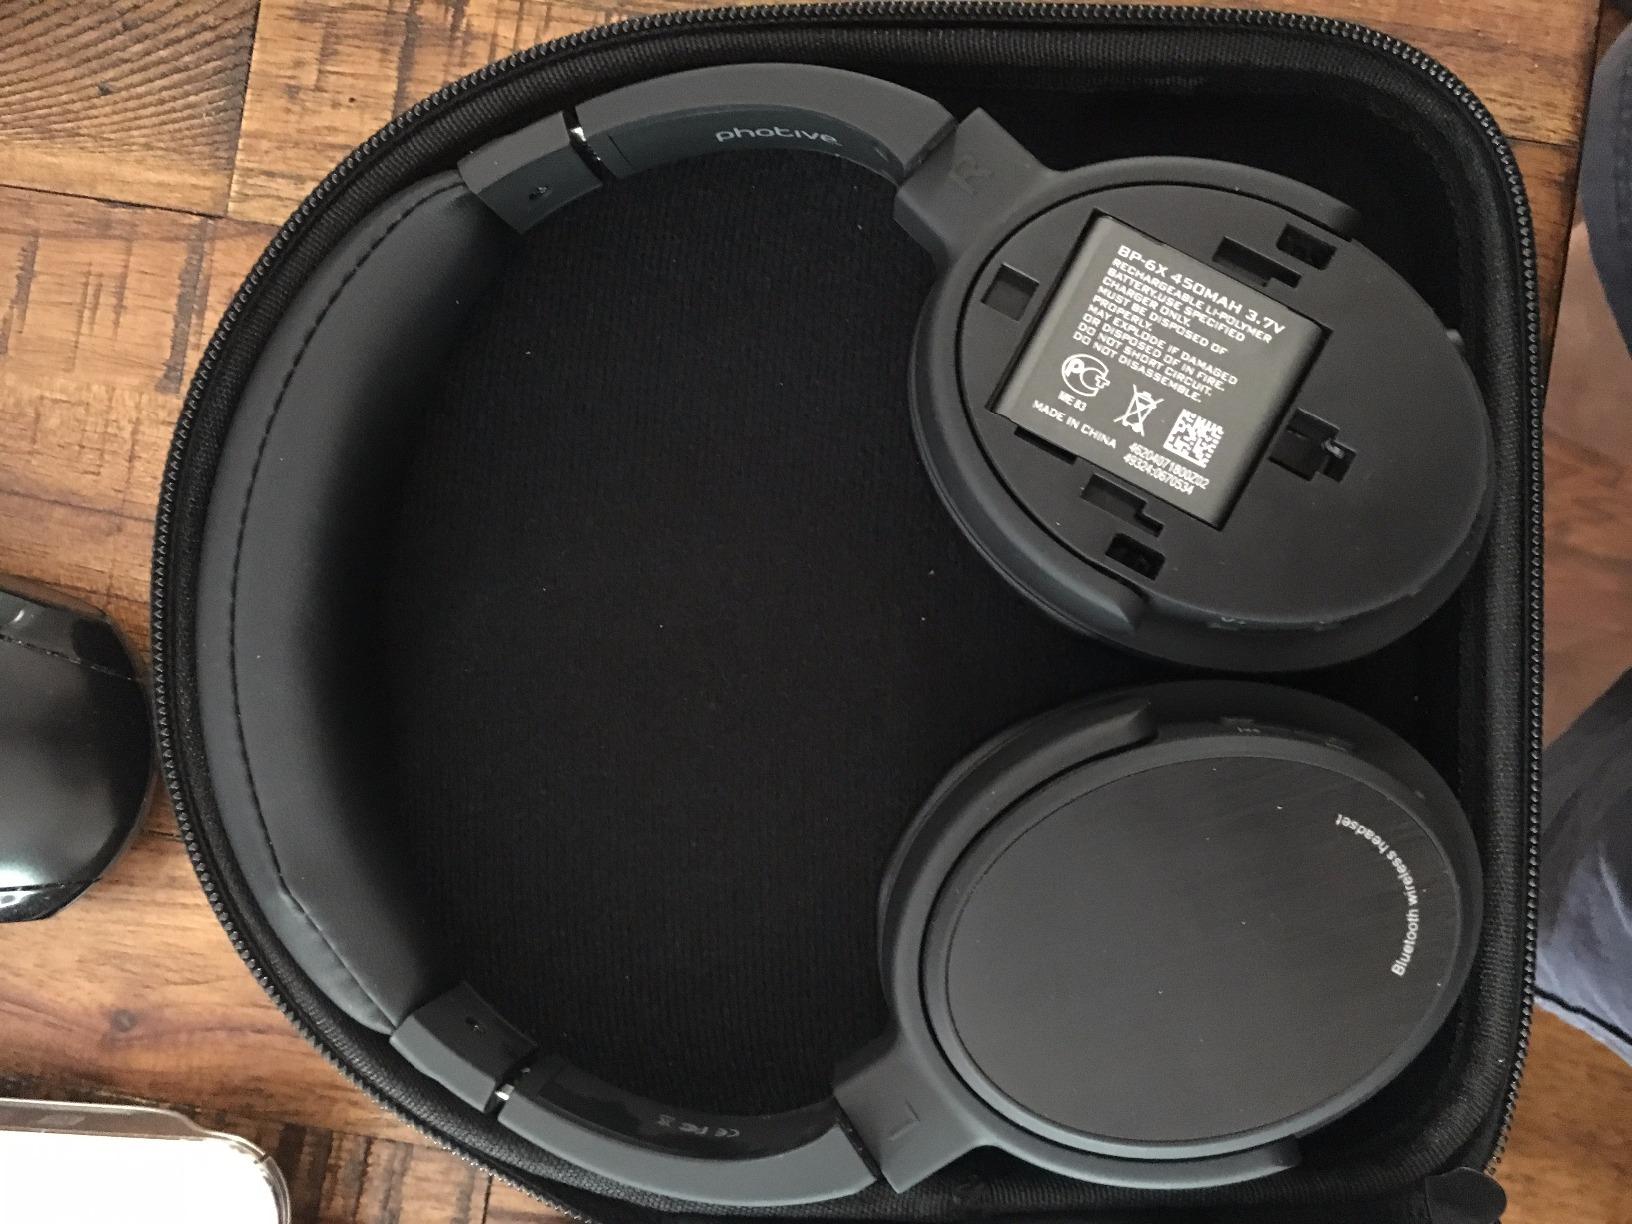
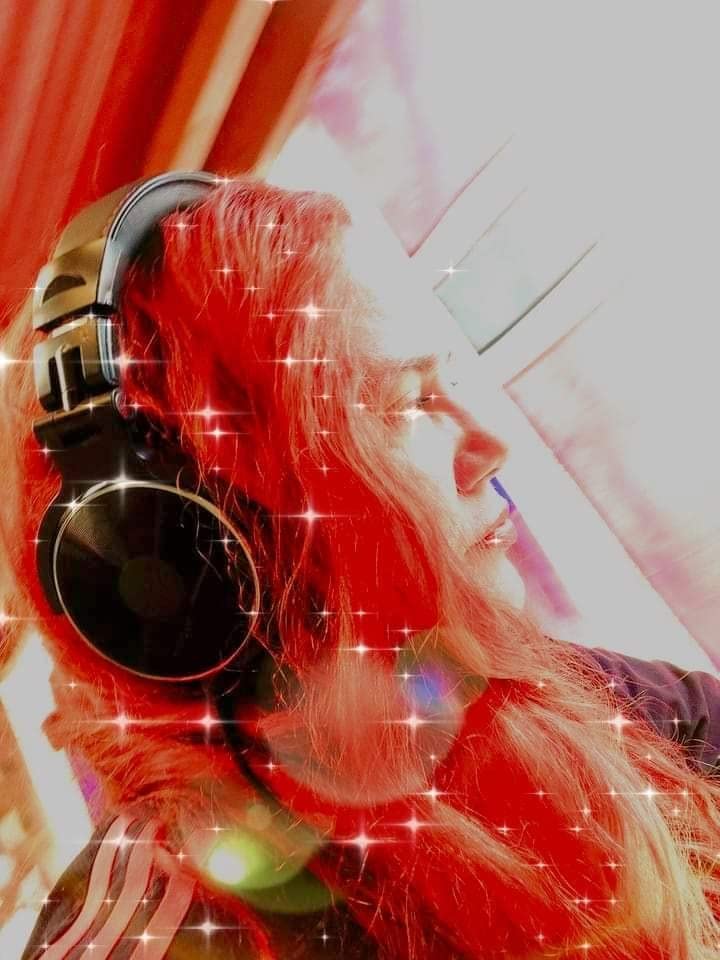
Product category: headphones
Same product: no